Ida Grönkvist

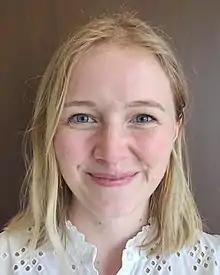

Ida Grönkvist is a Swedish world champion bridge player. Her brother Mikael is also a bridge player. Ida is a lawyer and lives in Stockholm.